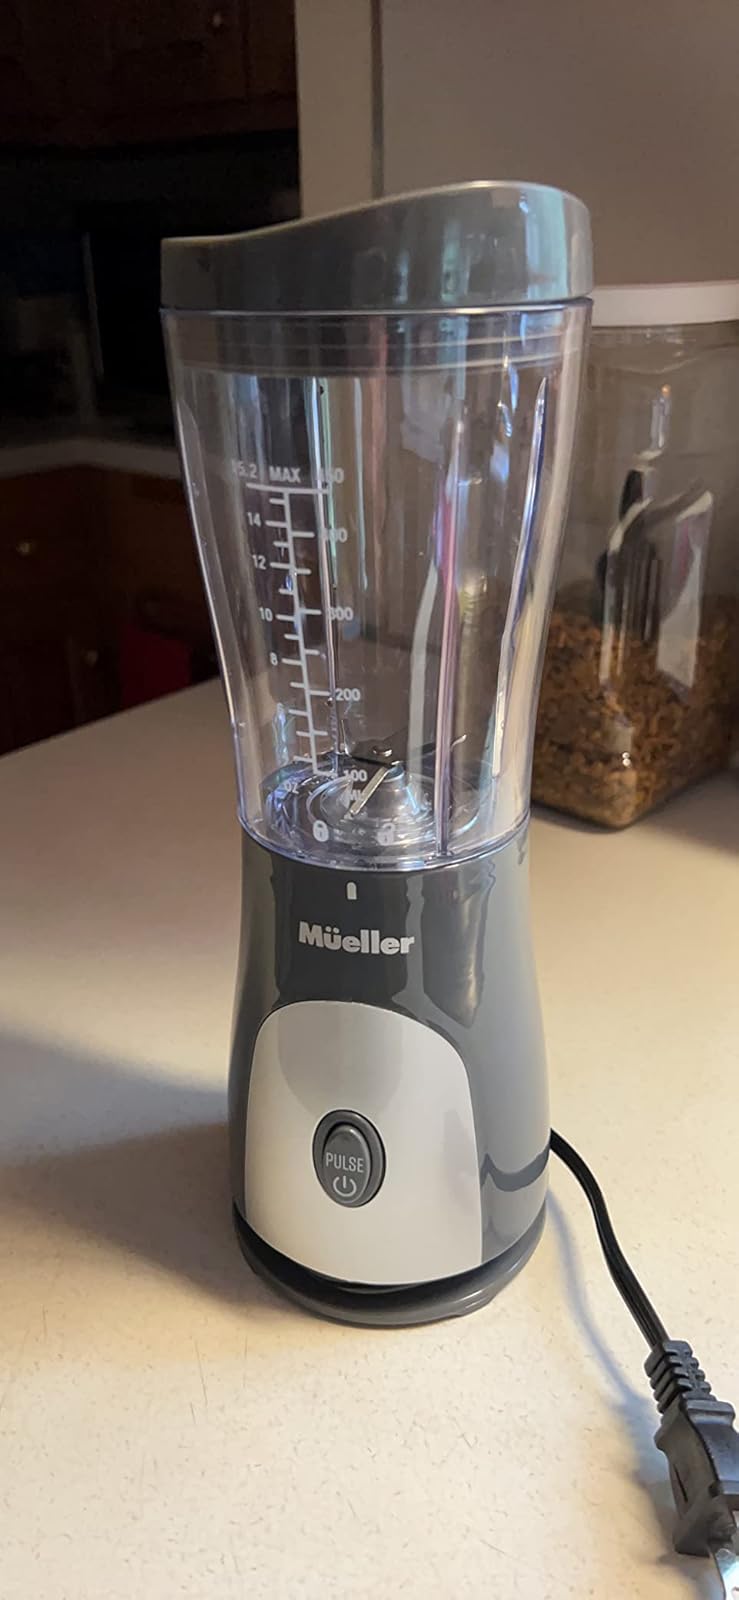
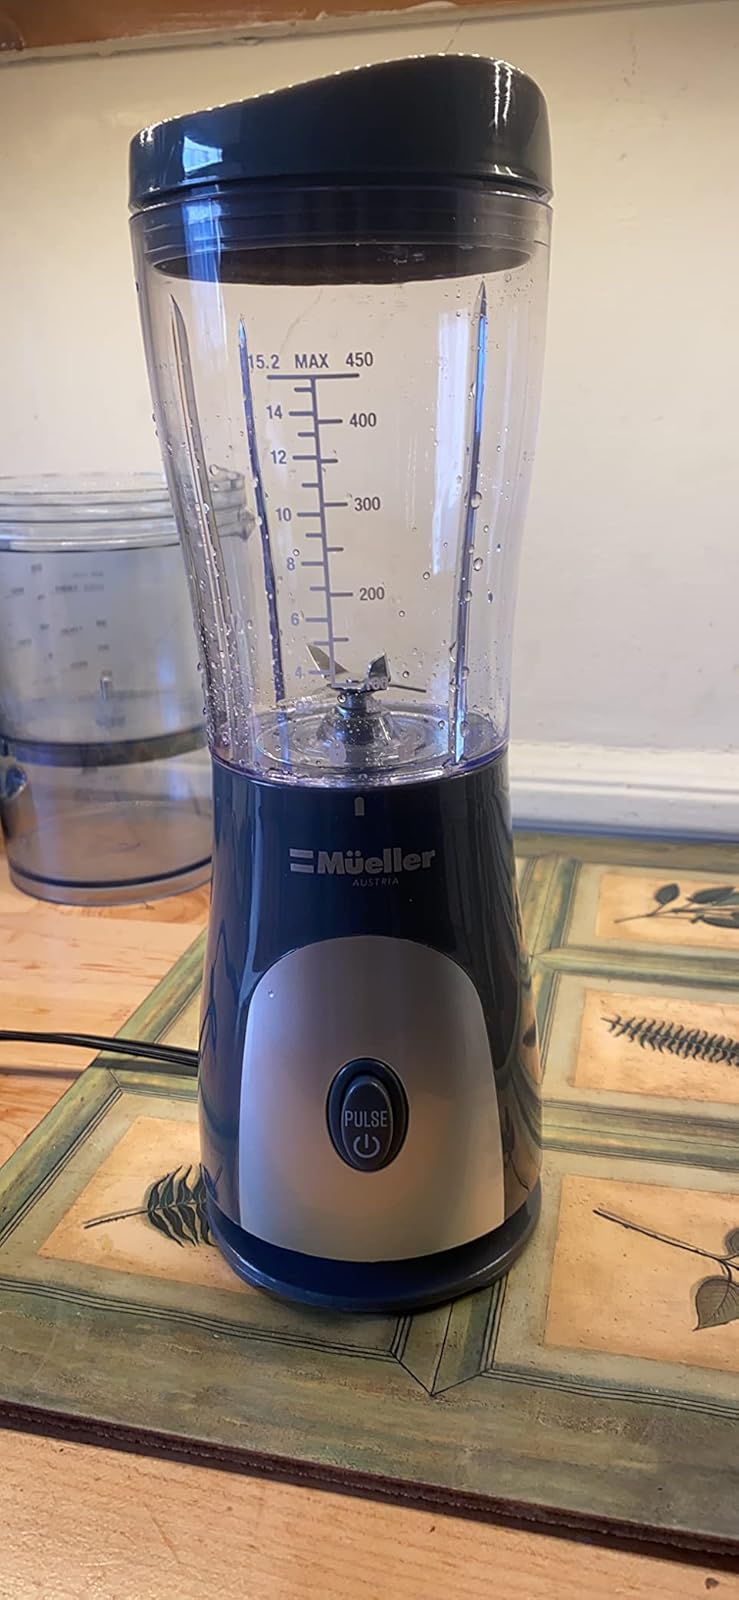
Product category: items_blender
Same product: yes